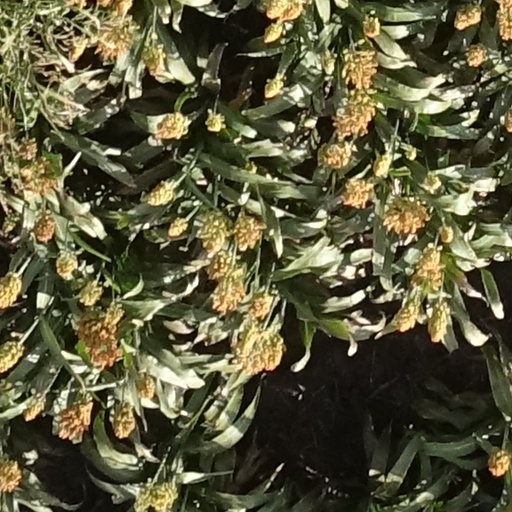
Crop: sorghum